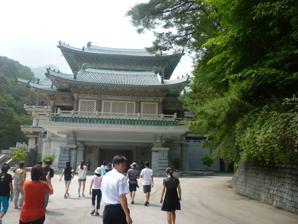
Building: International Friendship Exhibition
Country: North Korea
Year built: 1978
Museum in North Korea International Friendship Exhibition Korean name Chosŏn'gŭl 국제친선전람관 Hancha 國 際 親 誼 展 覽 館 Revised Romanization Gukje Chinseon Jeollamgwan McCune–Reischauer Kukche Ch'insŏn Chŏllamgwan The International Friendship Exhibition is a large museum complex located at Myohyangsan , North Pyongan Province , North Korea . It is a collection of halls that house gifts presented to former leaders Kim Il Sung and Kim Jong Il from various foreign dignitaries . The protocol of gift-giving is well established in Korean culture . History Built in a traditional style, the halls opened on 26 August 1978 and consist of over 150 rooms covering a total area of between 28,000 and 70,000 square metres. The building offers the impression that it has windows, though it has none. According to a local legend, Kim Jong Il built the International Friendship Exhibition in three days; however, actual construction took a year. Currently, estimates of how many gifts the exhibition holds vary between 60,000 and 220,000 gifts. On entering the exhibition, shoes must be removed and visitors are asked to bow before portraits of Kim Il-sung and Kim Jong-il . Satellite imagery from 2017 shows increased underground activity at the site, suggesting an expansion may be underway. The setting of the museum in the Myohyang mountains, near the Pohyon temple , was the subject of a poem by Kim Il Sung, which he later chanted from the balcony of the International Friendship Exhibition on October 15, 1979: "On the balcony I see the most glorious scene in the world... The Exhibition stands here, its green eaves upturned, to exalt The dignity of the nation, and Piro Peak looks higher still." The museum is said to act as propaganda , giving the impression of worldwide support for the North Korean government . Visitors to the museum are informed that the number of gifts constitute "proof of the endless love and respect toward the Great Leader [ Kim Il Sung ]." However, North Korean visitors to the site are unaware of the ceremonial exchange of gifts in diplomatic protocol , and are described by Helen-Louise Hunter to be "impressed by the self-serving explanations offered to them." Another author, Byoung-lo Philo Kim, states that the entire exhibition is "aimed at convincing [North] Korean visitors that their leaders are universally admired." Gifts Most of the gifts received were from friendly communist nations and states. Such gifts include: A stuffed bear's head from former Romanian leader Nicolae Ceaușescu . A small metal equestrian statue of a horseman and ornate chess-boards from former Libyan leader Muammar Gaddafi . A crocodile-skin suitcase from former Cuban leader Fidel Castro . A gem-encrusted silver sword and a miniature of a mosque made from mother of pearl , given by former Palestinian leader Yasser Arafat . An antique gramophone from China's first premier Zhou Enlai and an armoured train-car from the PRC's first chairman, Mao Zedong (entire wings in the exhibition centre are dedicated to displayed gifts from China). An ivory lion statue from Tanzania , a gold cigarette-case from Yugoslavia , a bronze Soviet tank miniature from East Germany and a pair of silver chopsticks from Mongolia . A basketball signed by Michael Jordan given by former U.S. Secretary of State Madeleine Albright . A bulletproof limousine from former Soviet leader Joseph Stalin . An alligator holding out a wooden tray of cocktail glasses with a matching ashtray, from Nicaraguan Sandinistas . See also North Korea portal List of museums in North Korea References